Drinkwater Park

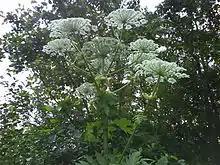
Giant hogweed

There are broadleaved trees to be found in the park, as well as native shrubs such as elder, bramble, wild rose and guelder rose. Large swathes of bluebells are to be seen flowering in the spring on the slopes to the east, followed by ferns and bracken in the summer. Species of mosses and fungi are to be found across the park. There are also foreign invaders such as Himalayan balsam and the toxic giant hogweed.